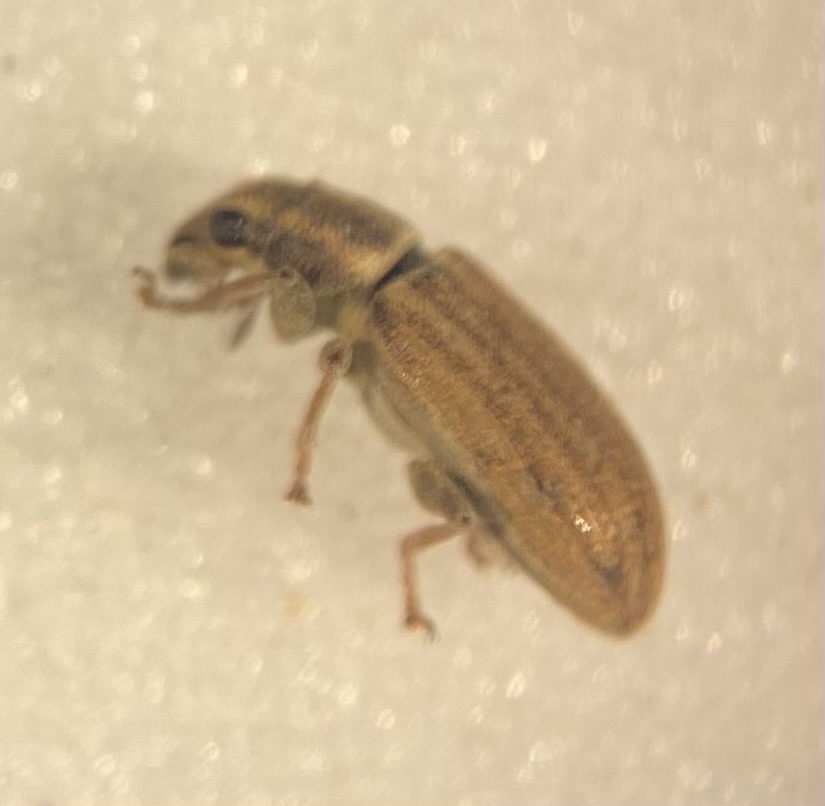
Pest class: pea_leaf_weevil